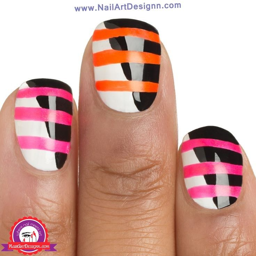
the different easy nail art designs for beginners discussed